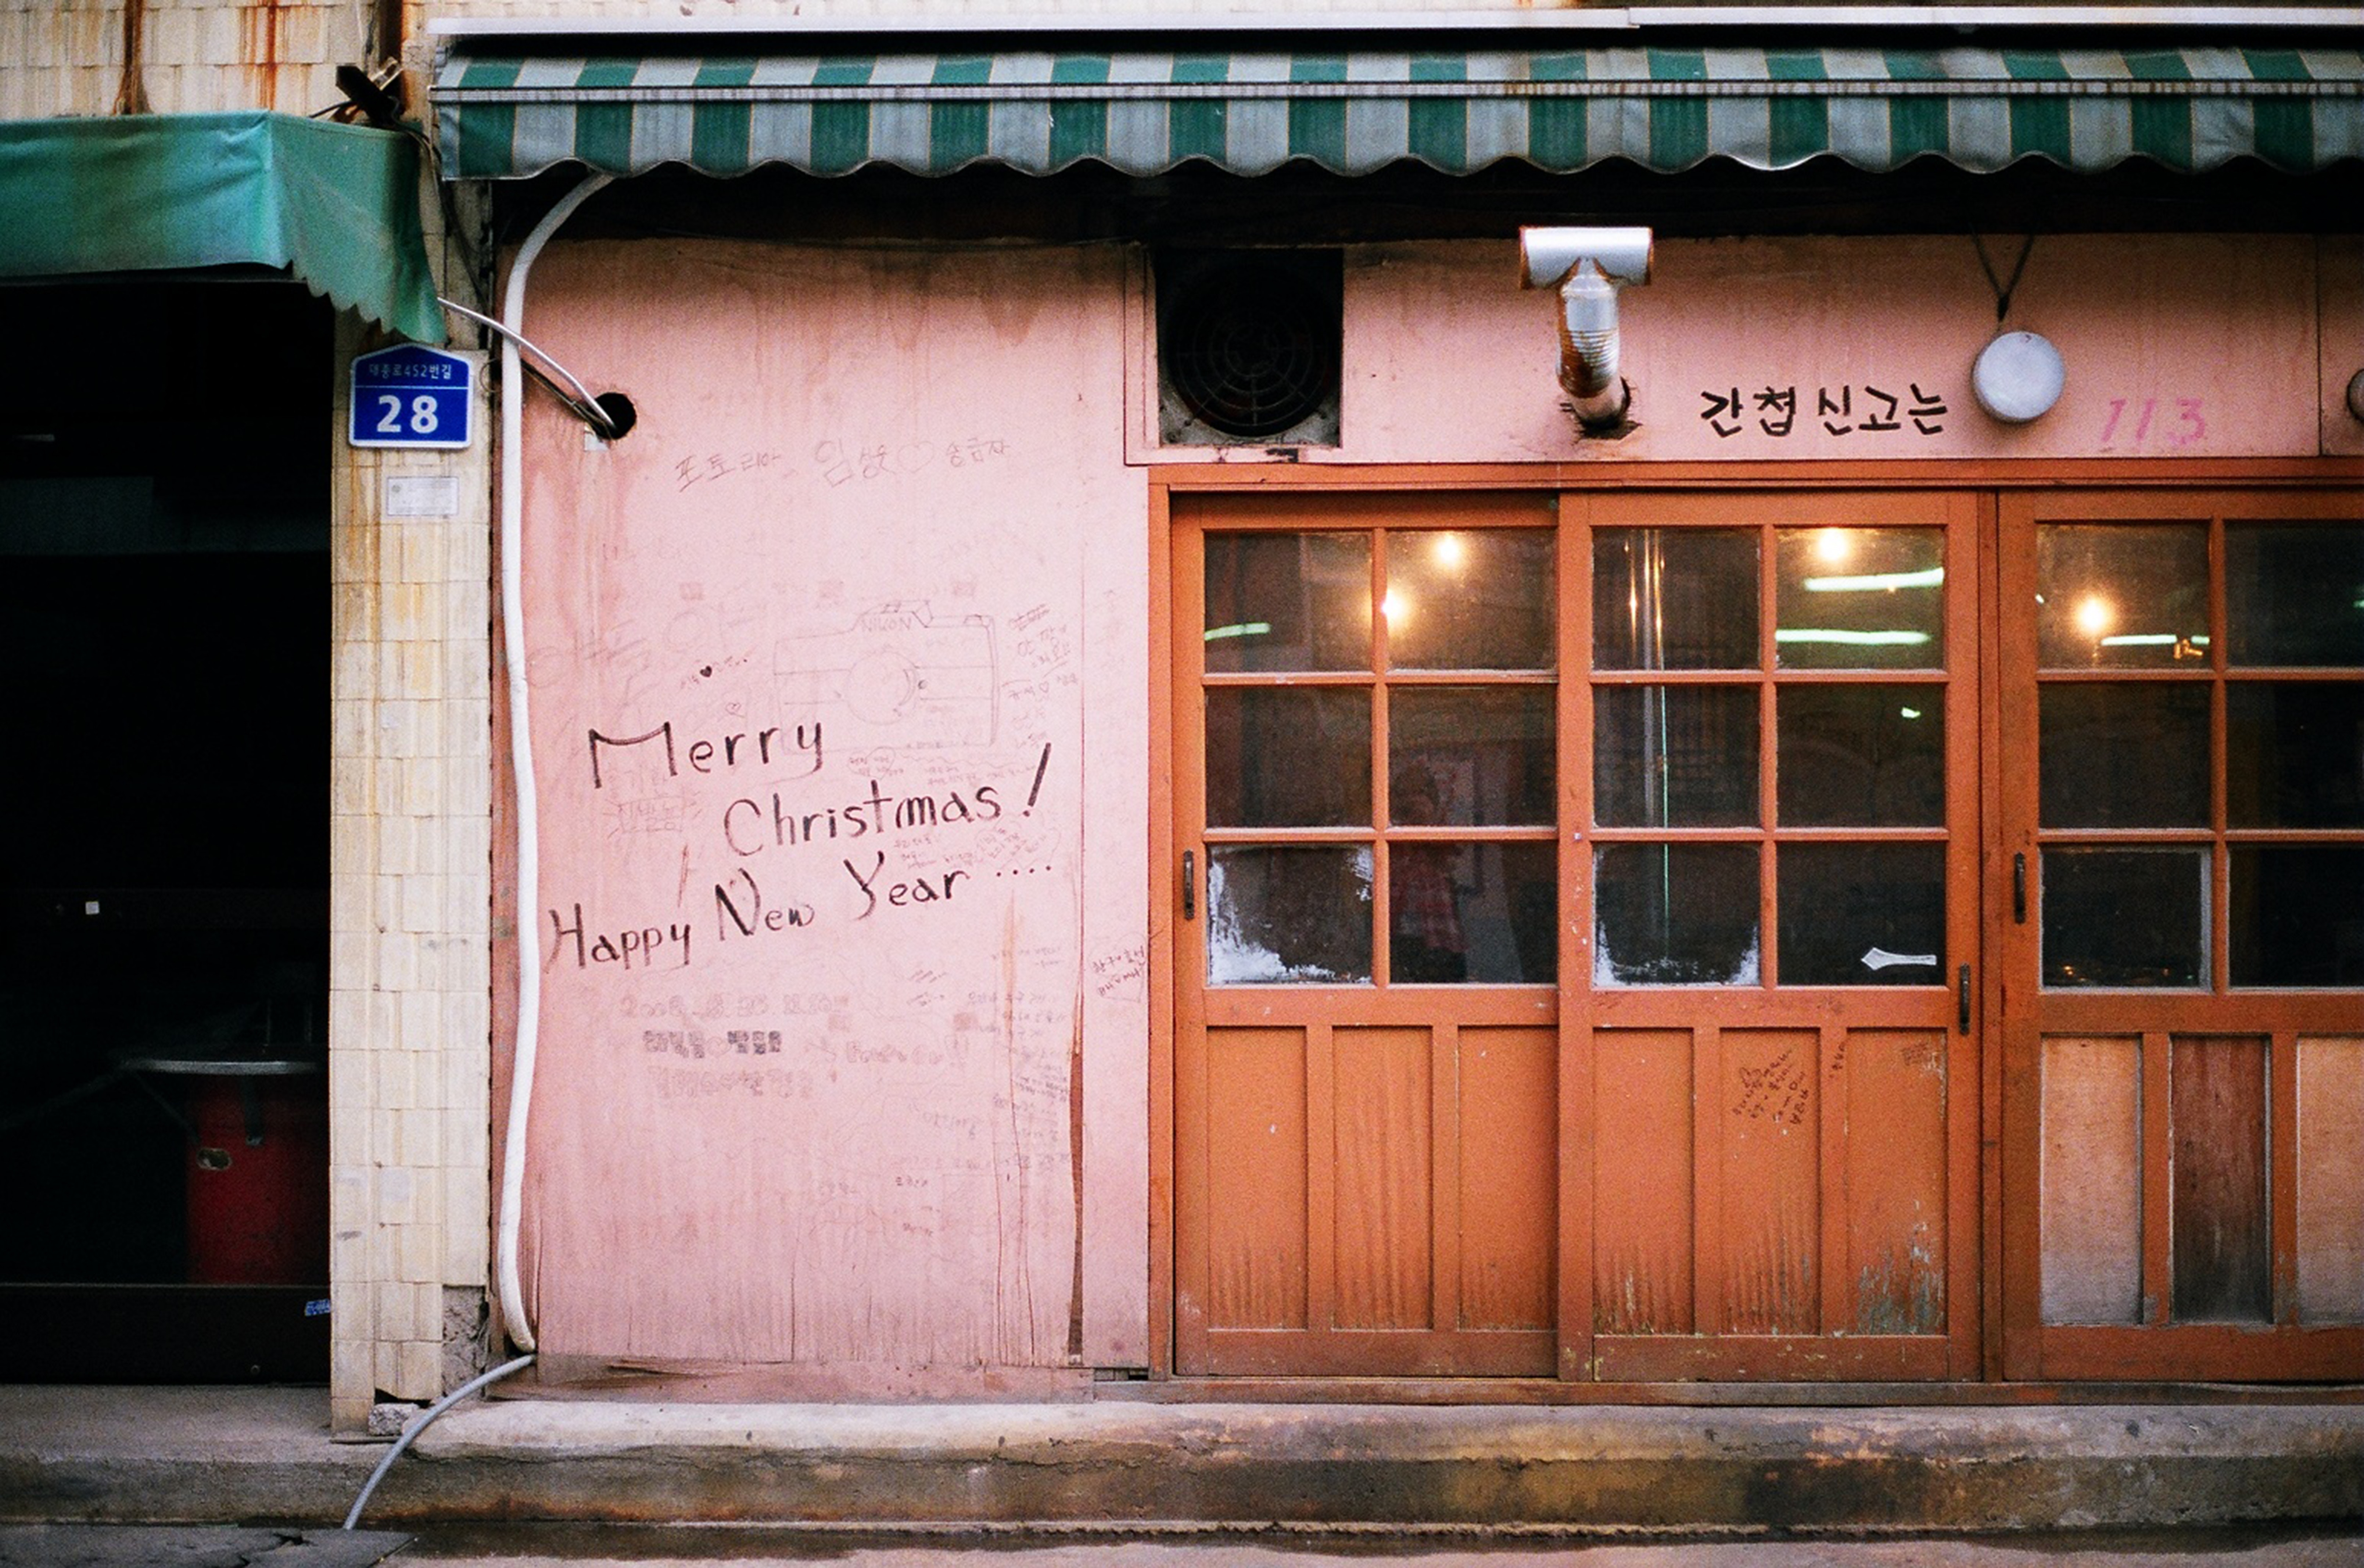
street, house, window, town, building, city, wall, facade, door